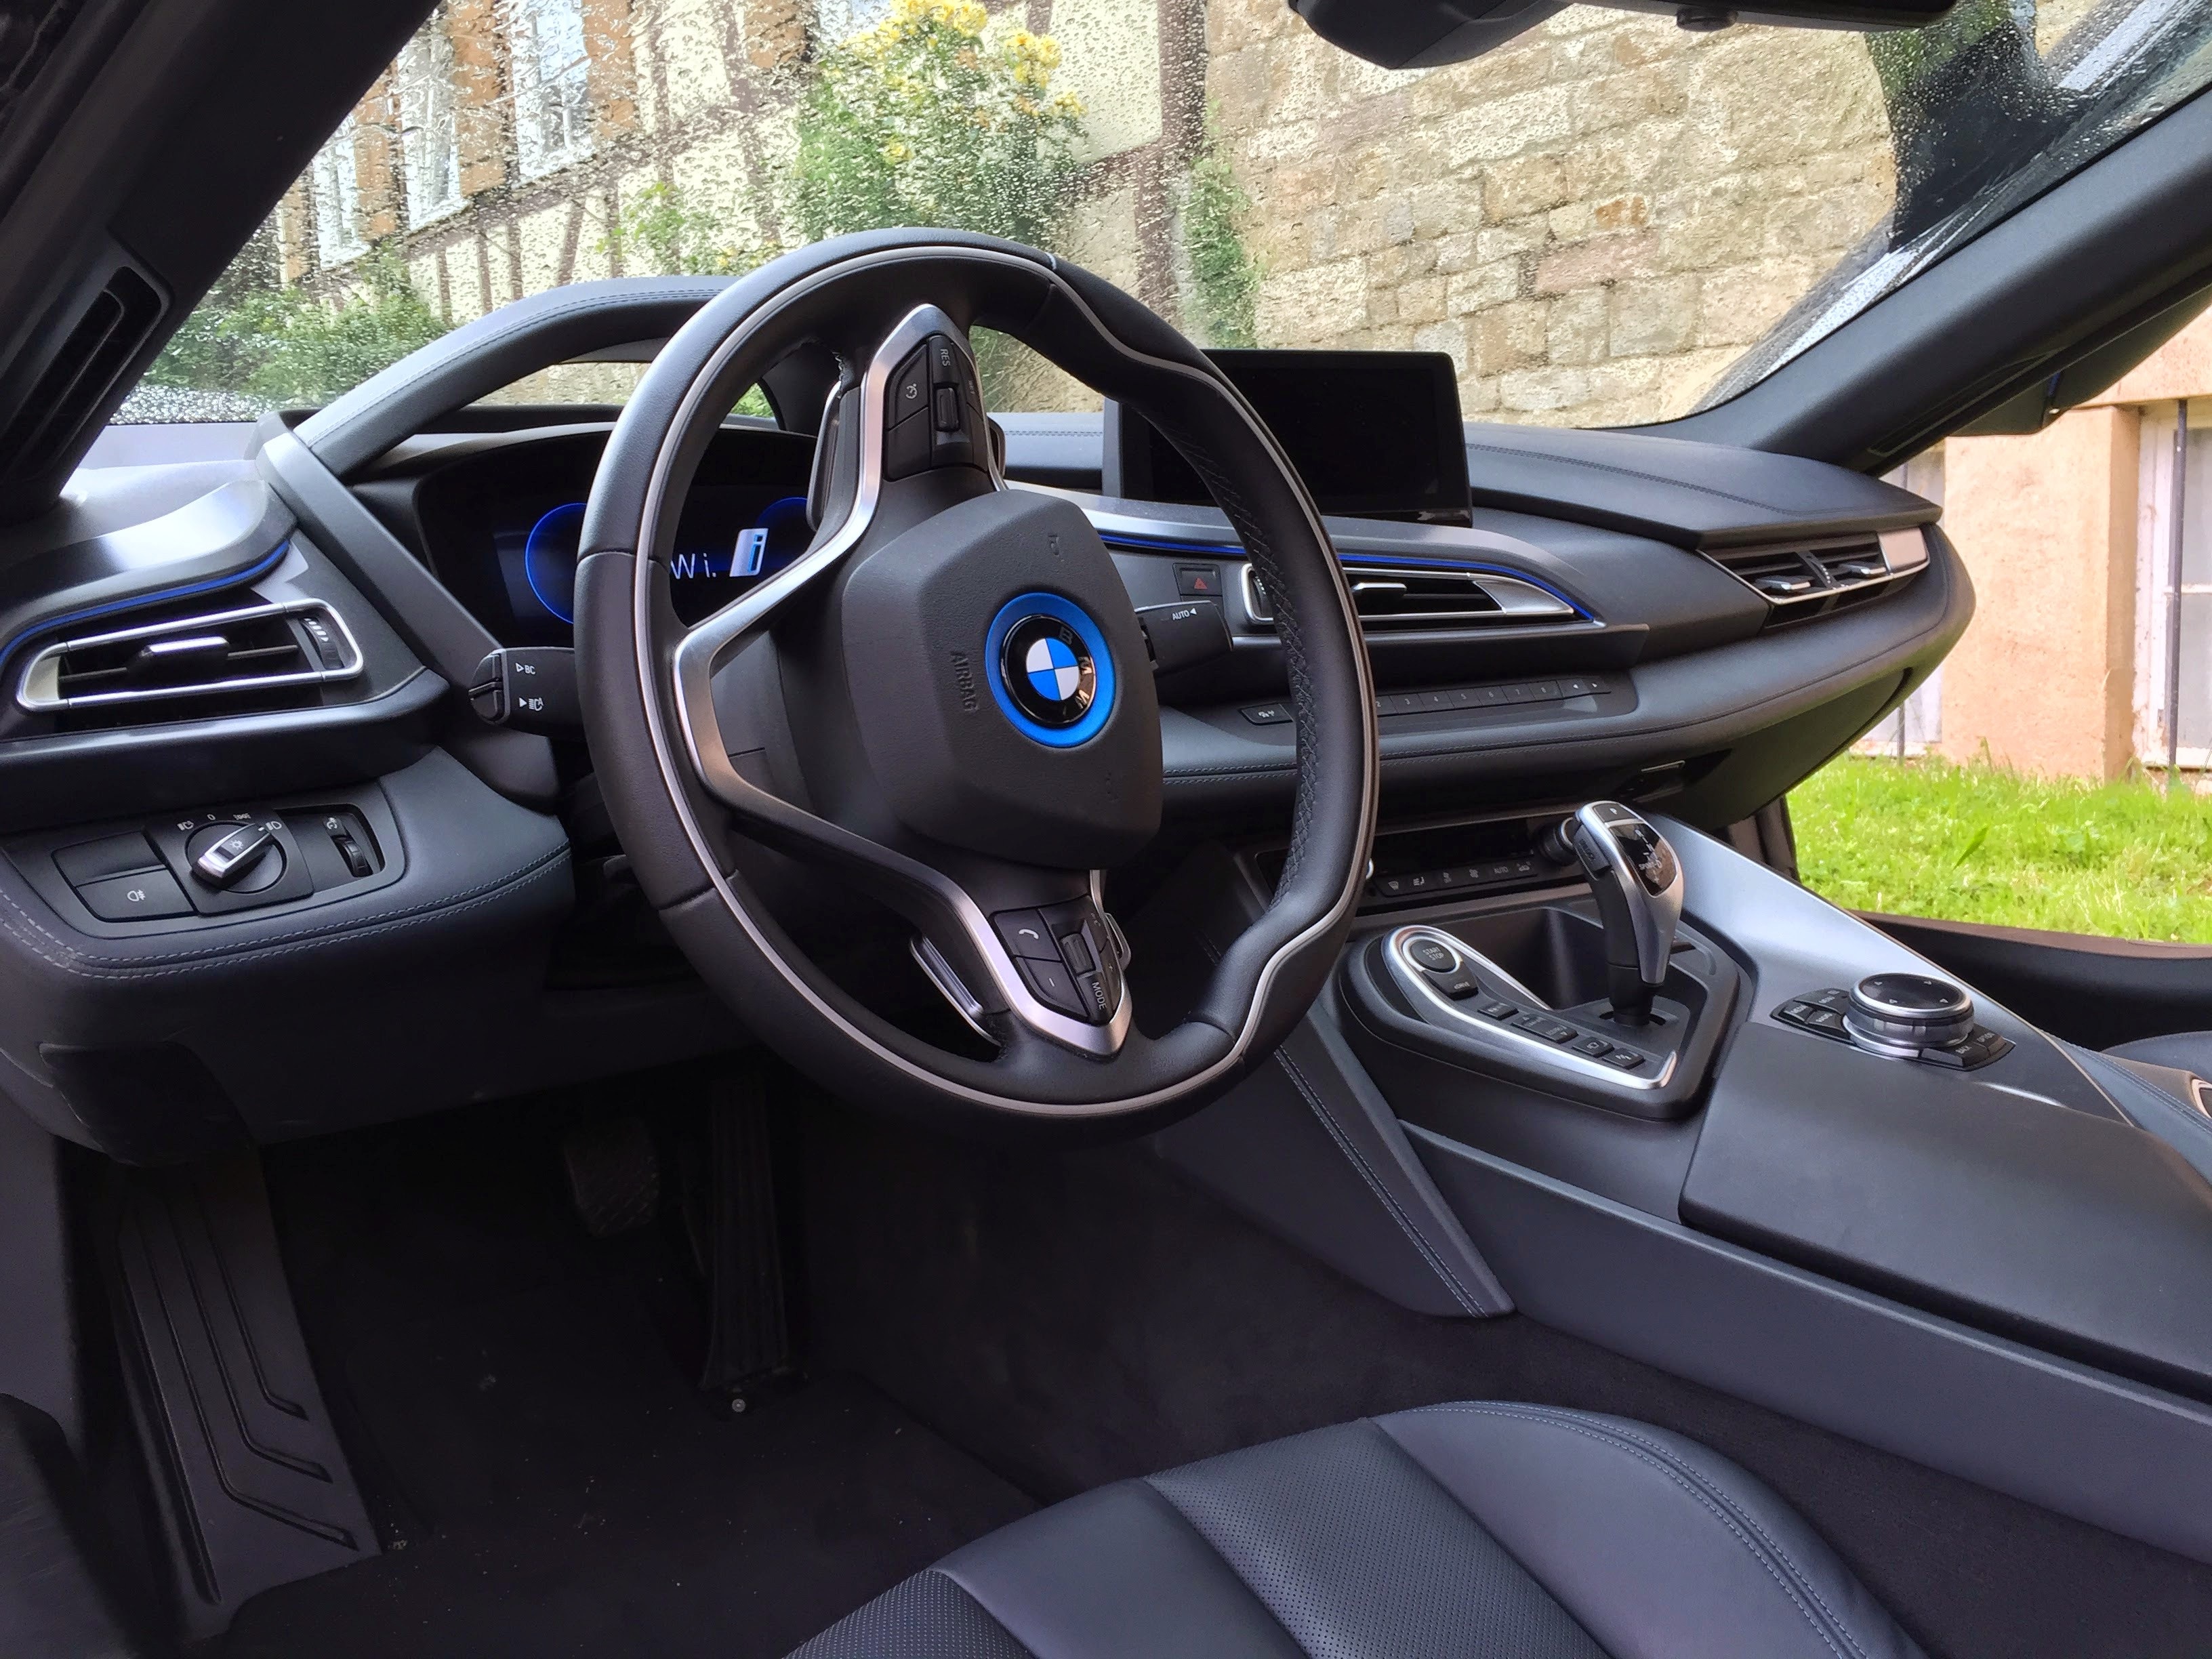
landscape, nature, sun, technology, road, sport, car, wheel, summer, vehicle, auto, steering wheel, speed, automotive, sports car, supercar, clouds, background, bmw, audi, convertible, dare, pkw, i8, motorsport, vehicles, super sports car, summer day, r8, land vehicle, automobile make, automotive exterior, automotive design, luxury vehicle, performance car, executive car, sports sedan, personal luxury car, bmw m6, bmw 6 series, bmw z4